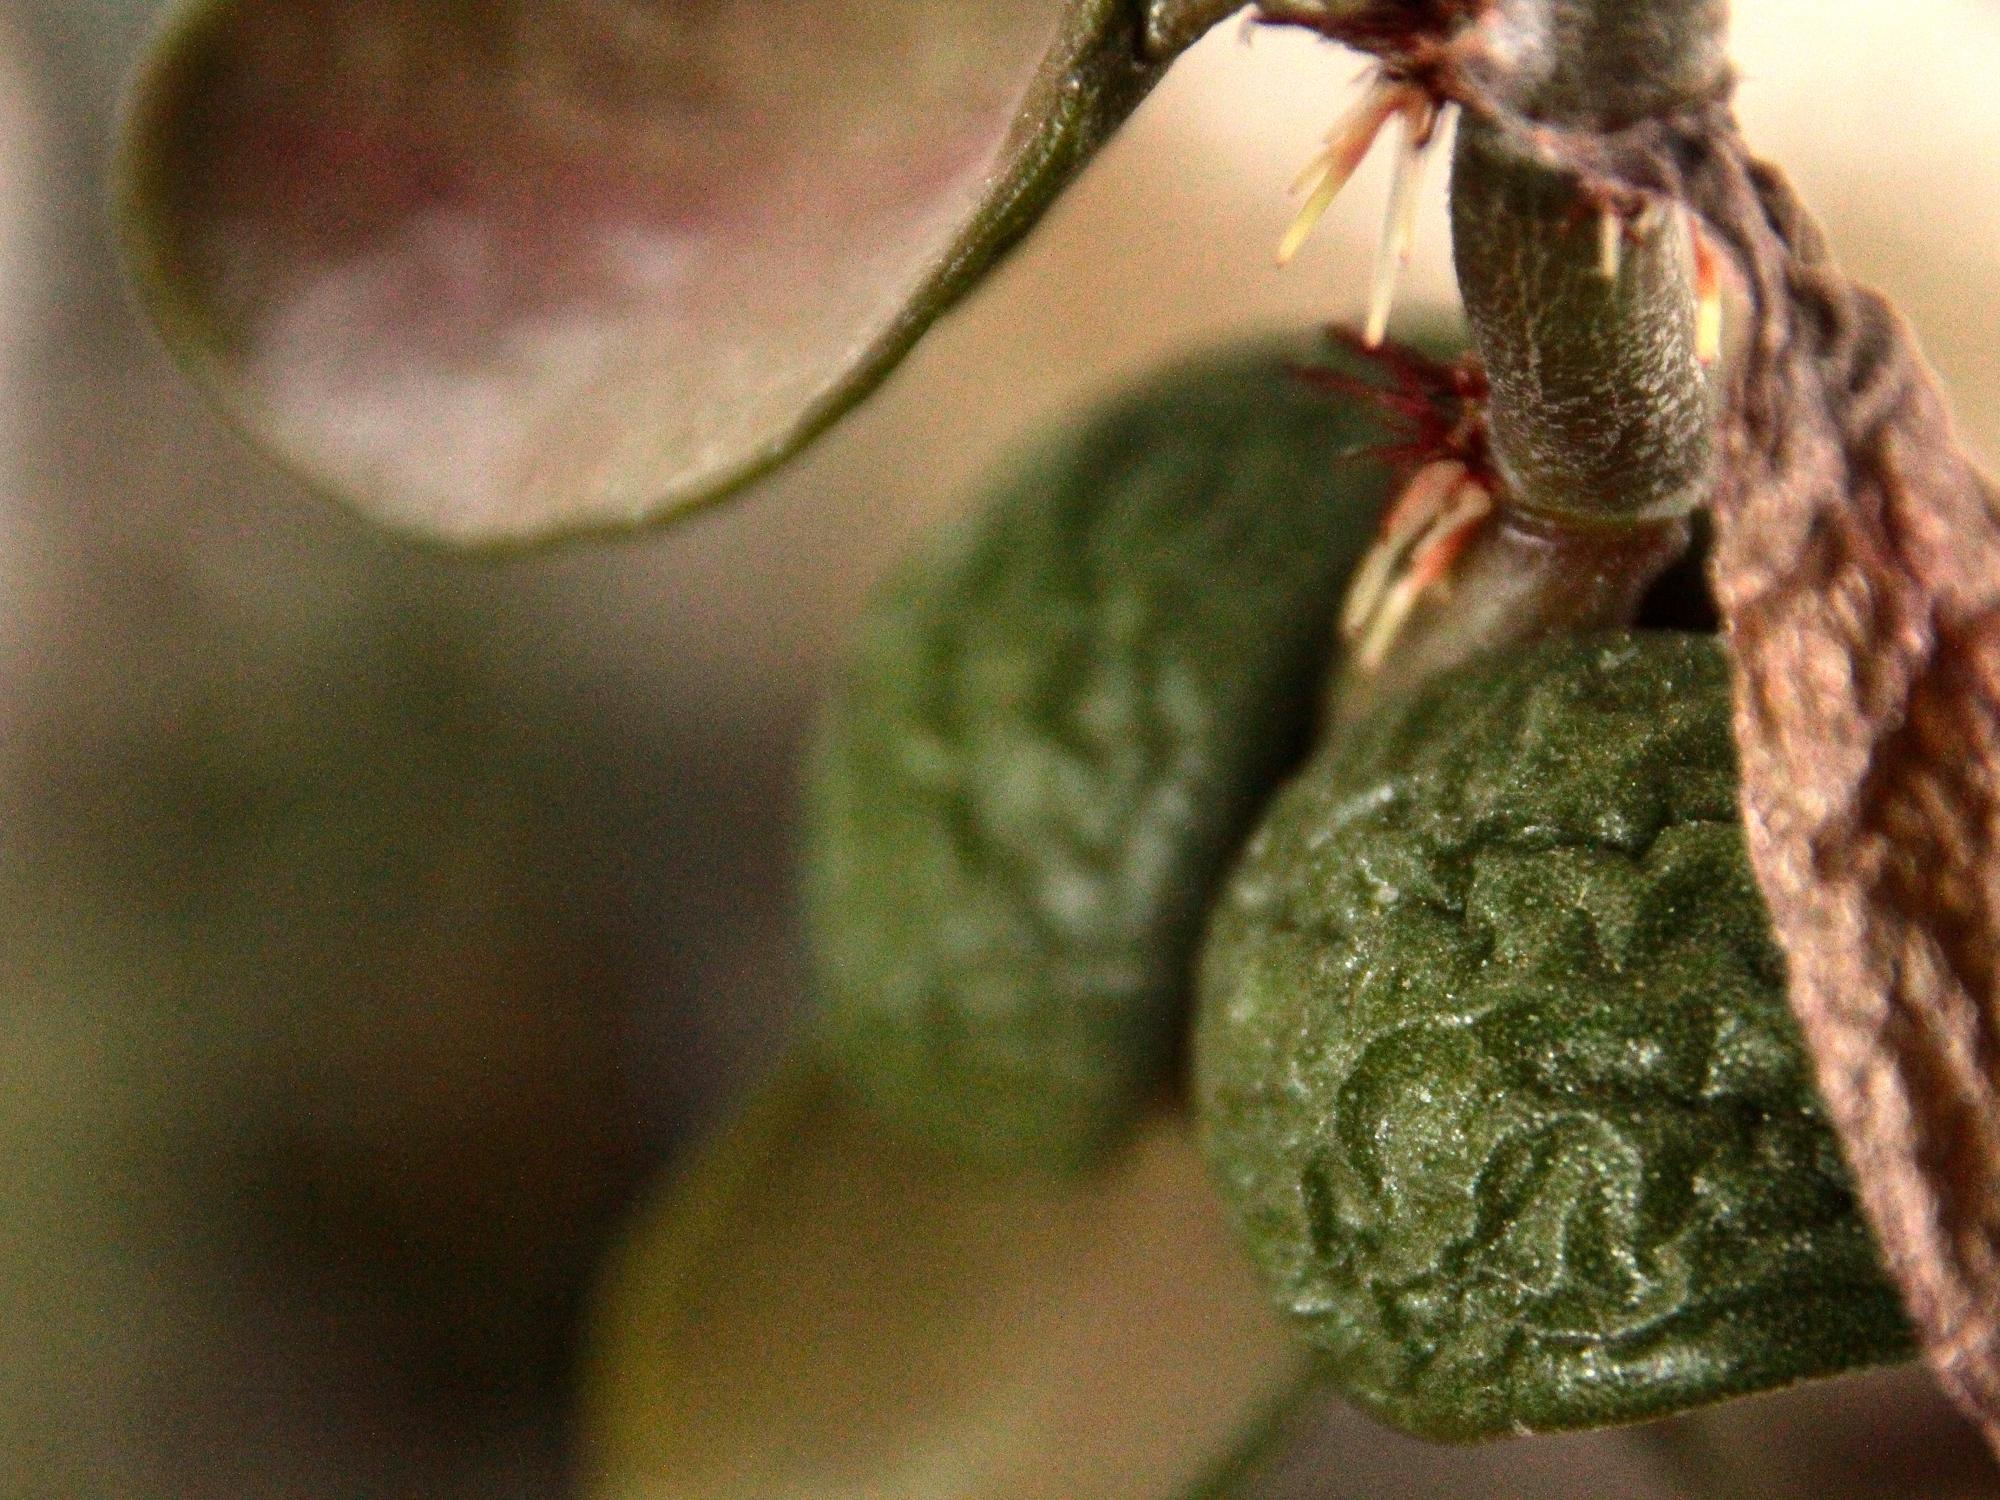
plant, photography, leaf, flower, food, green, produce, insect, botany, flora, fauna, close up, withering, 3652015, odc, 365the2015edition, day332, day332365, 28nov15, macro photography, flowering plant, plant stem, land plant